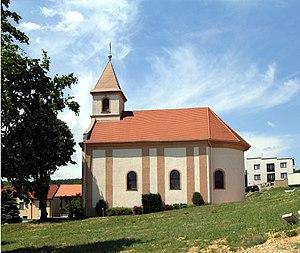
Baška est un village de Slovaquie situé dans la région de Košice.